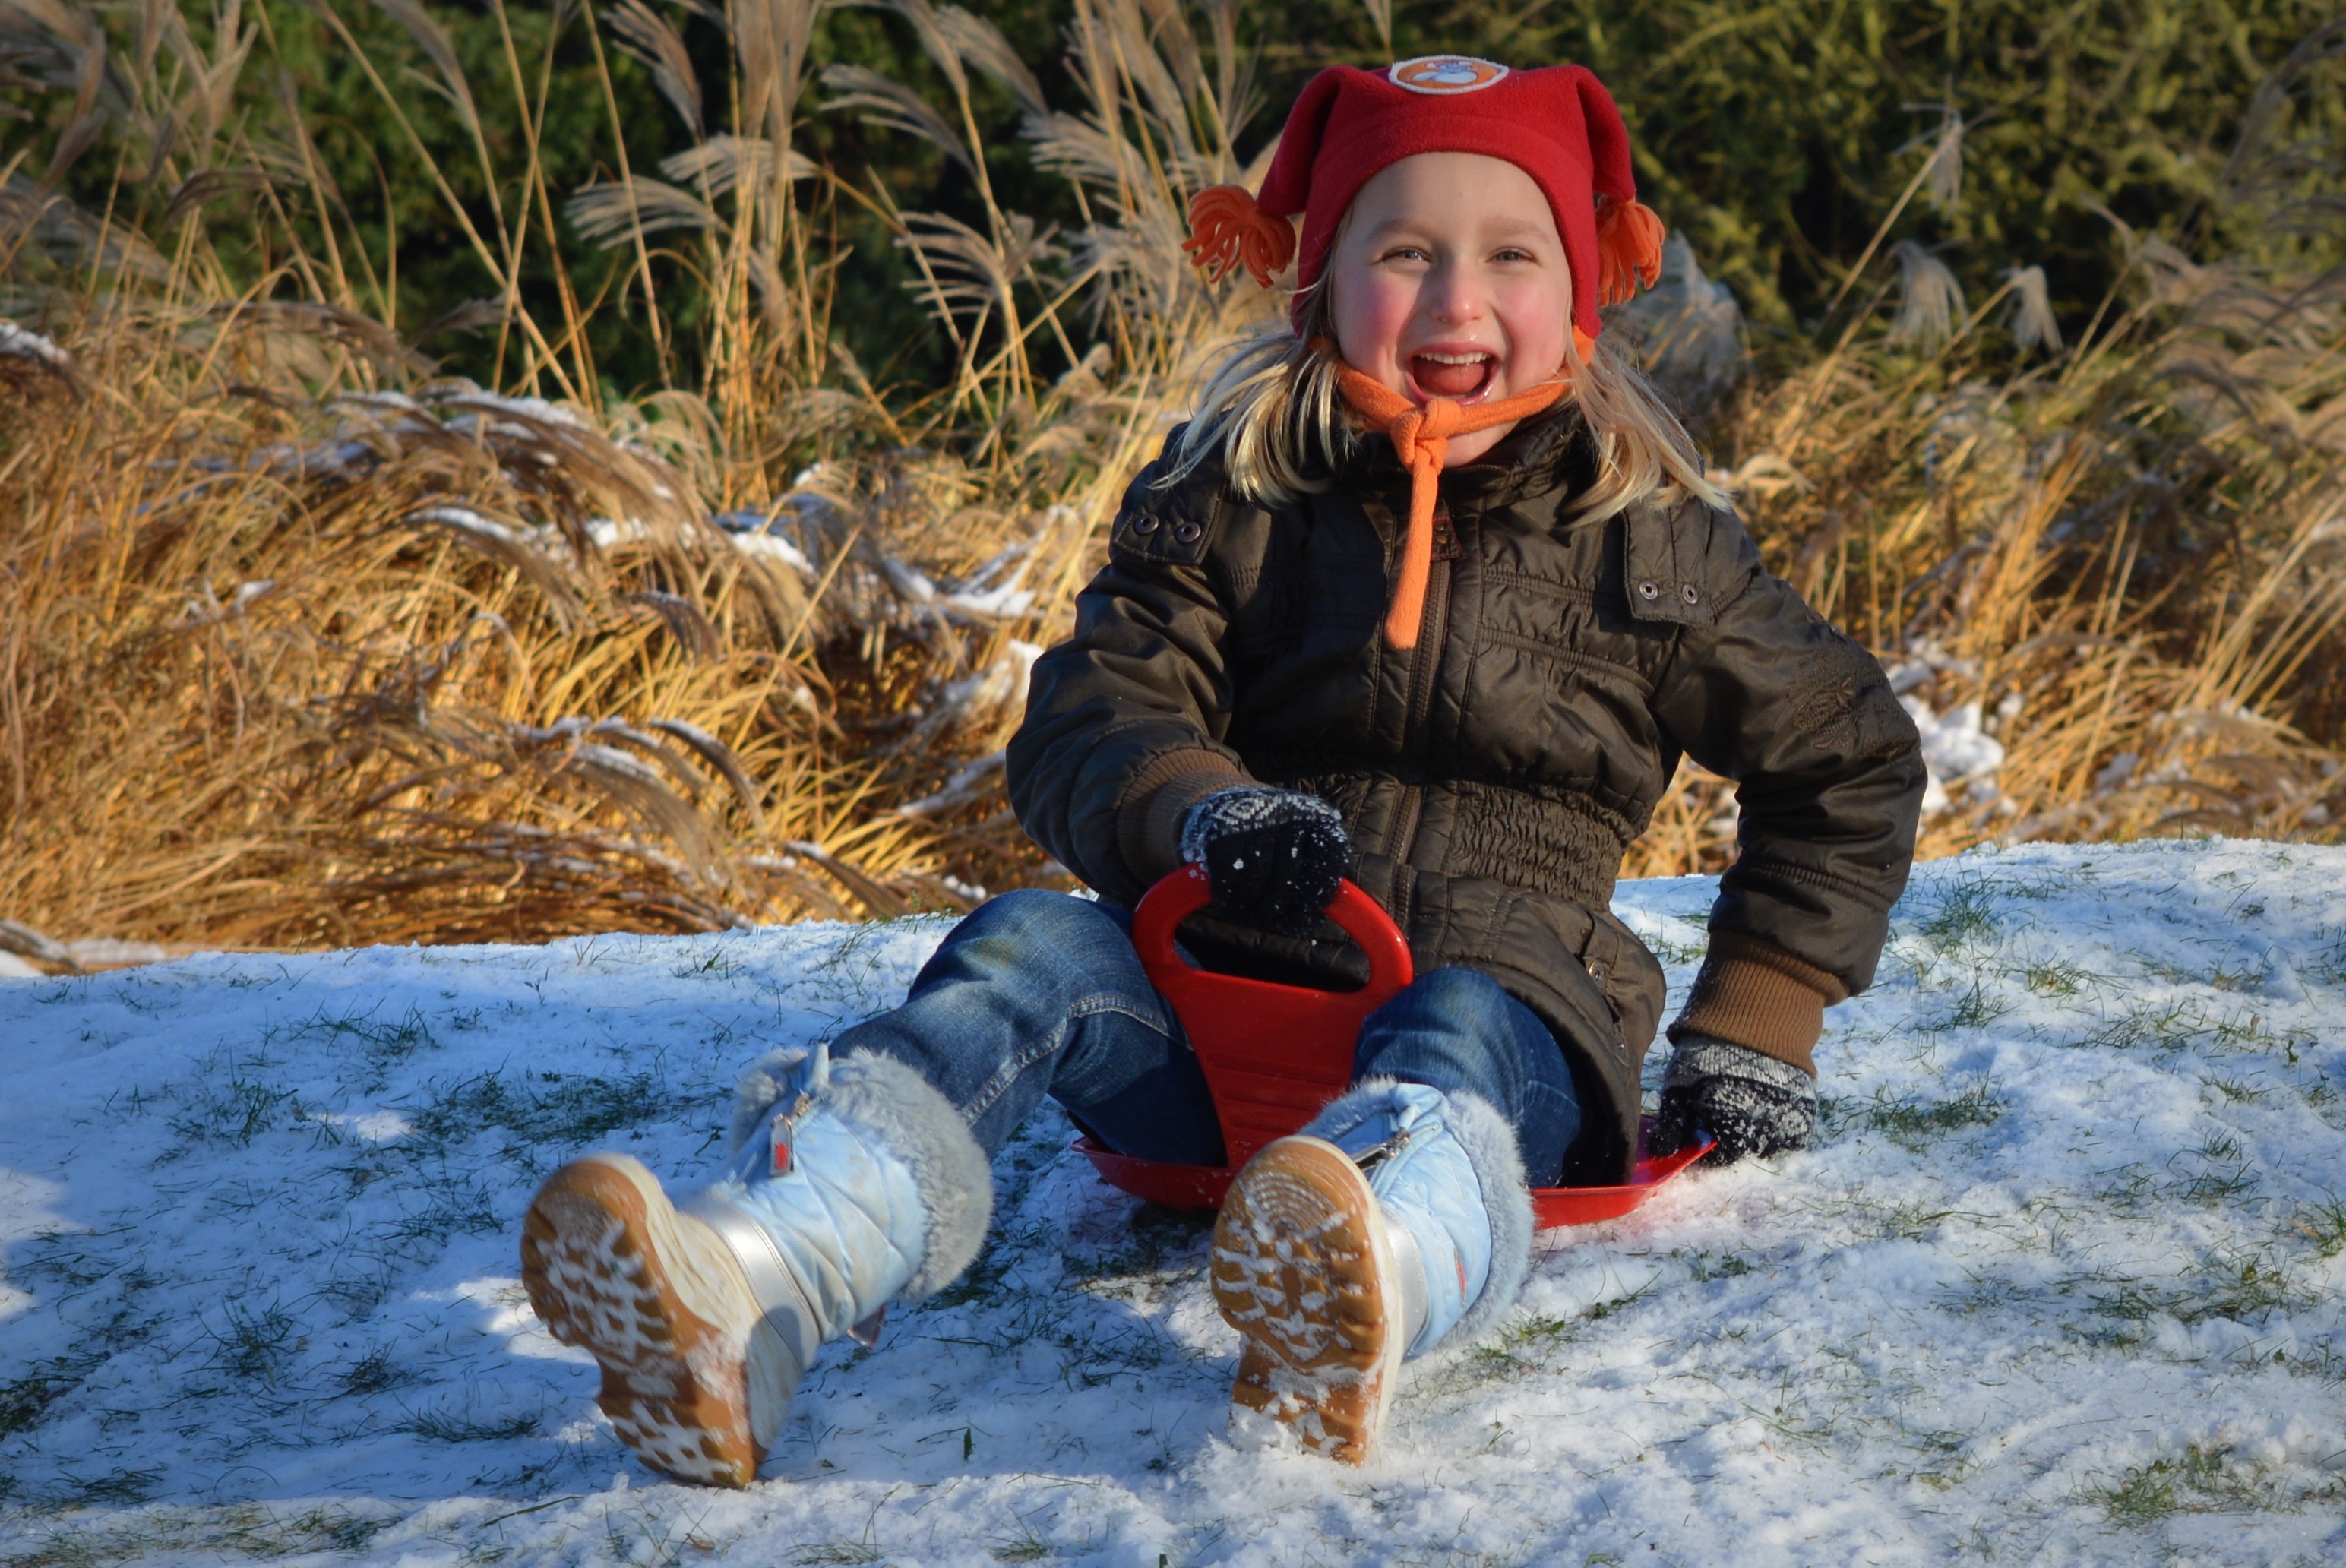
snow, winter, people, girl, child, hat, season, smile, laugh, fun